Catholic Church and Nazi Germany during World War II

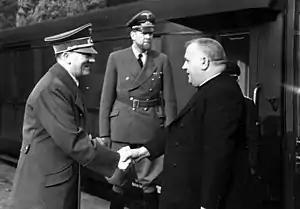
Monsignor Jozef Tiso the priest-president of the Nazi puppet state of Slovakia, meeting Hitler.

The Anschluss saw the annexation of mainly Catholic Austria by Nazi Germany in early 1938. Hitler initially attempted to appeal to Christians in a speech on April 9 in Vienna, when he told the Austrian public that it was "God's will" he led his homeland into the Reich and the Lord had "smitten" his opponents. At the direction of Cardinal Innitzer, the churches of Vienna pealed their bells and flew swastikas for Hitler's arrival in the city on 14 March. However, wrote Mark Mazower, such gestures of accommodation were "not enough to assuage the Austrian Nazi radicals, foremost among them the young "Gauleiter" Globočnik".